John R. Anderson (minister)

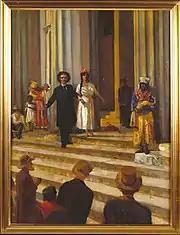
M. Hermandez Arevalo, "Painting of a Slave Sale in St. Louis", 1908, based on a description from "The Crisis,"by the novelist Winston Churchill, Missouri History Museum

Anderson was a minister for the First African Baptist Church in St. Louis until he resigned in June 1846. With 20 others, he founded the Central Baptist Church in August 1846. Rev. Richard Sneethen was the church's first minister. In 1847, Anderson became an associate pastor of the church with Sneethen. When Sneethen accepted a new position at a church in Louisville, Kentucky, Anderson became the second pastor, a position he held from 1849 to 1863. More than half of the congregants were enslaved men and women. To walk the streets and attend church, they needed approval in the form of a pass from their slaveholders. Unable to support himself and his family on the earnings from the church, Anderson worked in the City Jail as an assistant police officer for the rest of his life.